Grosvenor House

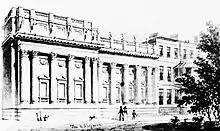
Grosvenor House, c. 1828.

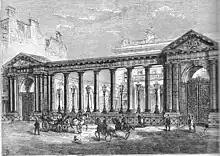
Grosvenor House, front screen viewed from Upper Grosvenor Street. The two pedimented archways either end of the screen are reproduced on the roof of the 1920s Grosvenor House Hotel which now stands on the site.

Grosvenor House was one of the largest townhouses in London, home of the Grosvenor family (the family of the Dukes of Westminster) for more than a century. Their original London residence was on Millbank, but after the family had developed their Mayfair estates, they moved to Park Lane to build a house worthy of their wealth, status and influence in the 19th century. The house gave its name to Upper Grosvenor Street and Grosvenor Square.